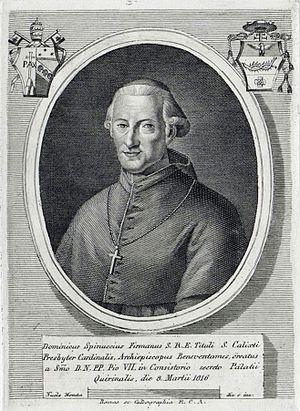
Domenico Spinucci est un cardinal italien du XIXᵉ siècle.